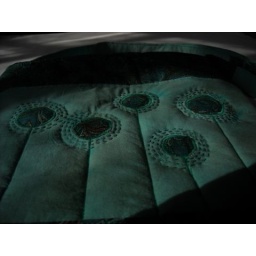
Bag in blue, with blue flowers